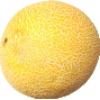
Label: Cantaloupe 1